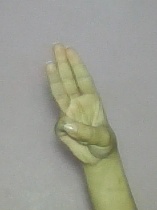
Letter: thaa